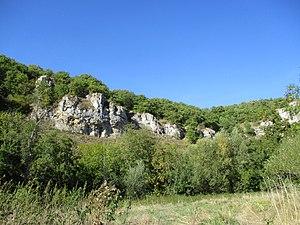
Saint-Moré, département de l'Yonne, Bourgogne, France. Ces falaises sont la face sud de la côte de Char, un massif de calcaire corallien dans le nord de la commune où la Cure a creusé les Grottes de Saint-Moré. A environ 800 m de son extrémité ouest, le massif a été percé de deux tunnels dans le sens nord-sud
Les grottes de Saint-Moré sont un ensemble de grottes situé sur la commune de Saint-Moré dans le département de l'Yonne en Bourgogne, France.